HADHB

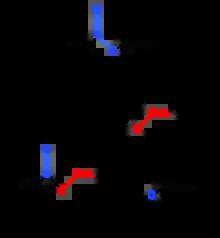
Enzymatic activity of HADHB in beta-oxidation

This gene encodes the beta subunit of the mitochondrial trifunctional protein, a catalyst of mitochondrial beta-oxidation of long chain fatty acids. The HADHB protein catalyzes the final step of beta-oxidation, in which 3-ketoacyl CoA is cleaved by the thiol group of another molecule of Coenzyme A. The thiol is inserted between C-2 and C-3, which yields an acetyl CoA molecule and an acyl CoA molecule, which is two carbons shorter.